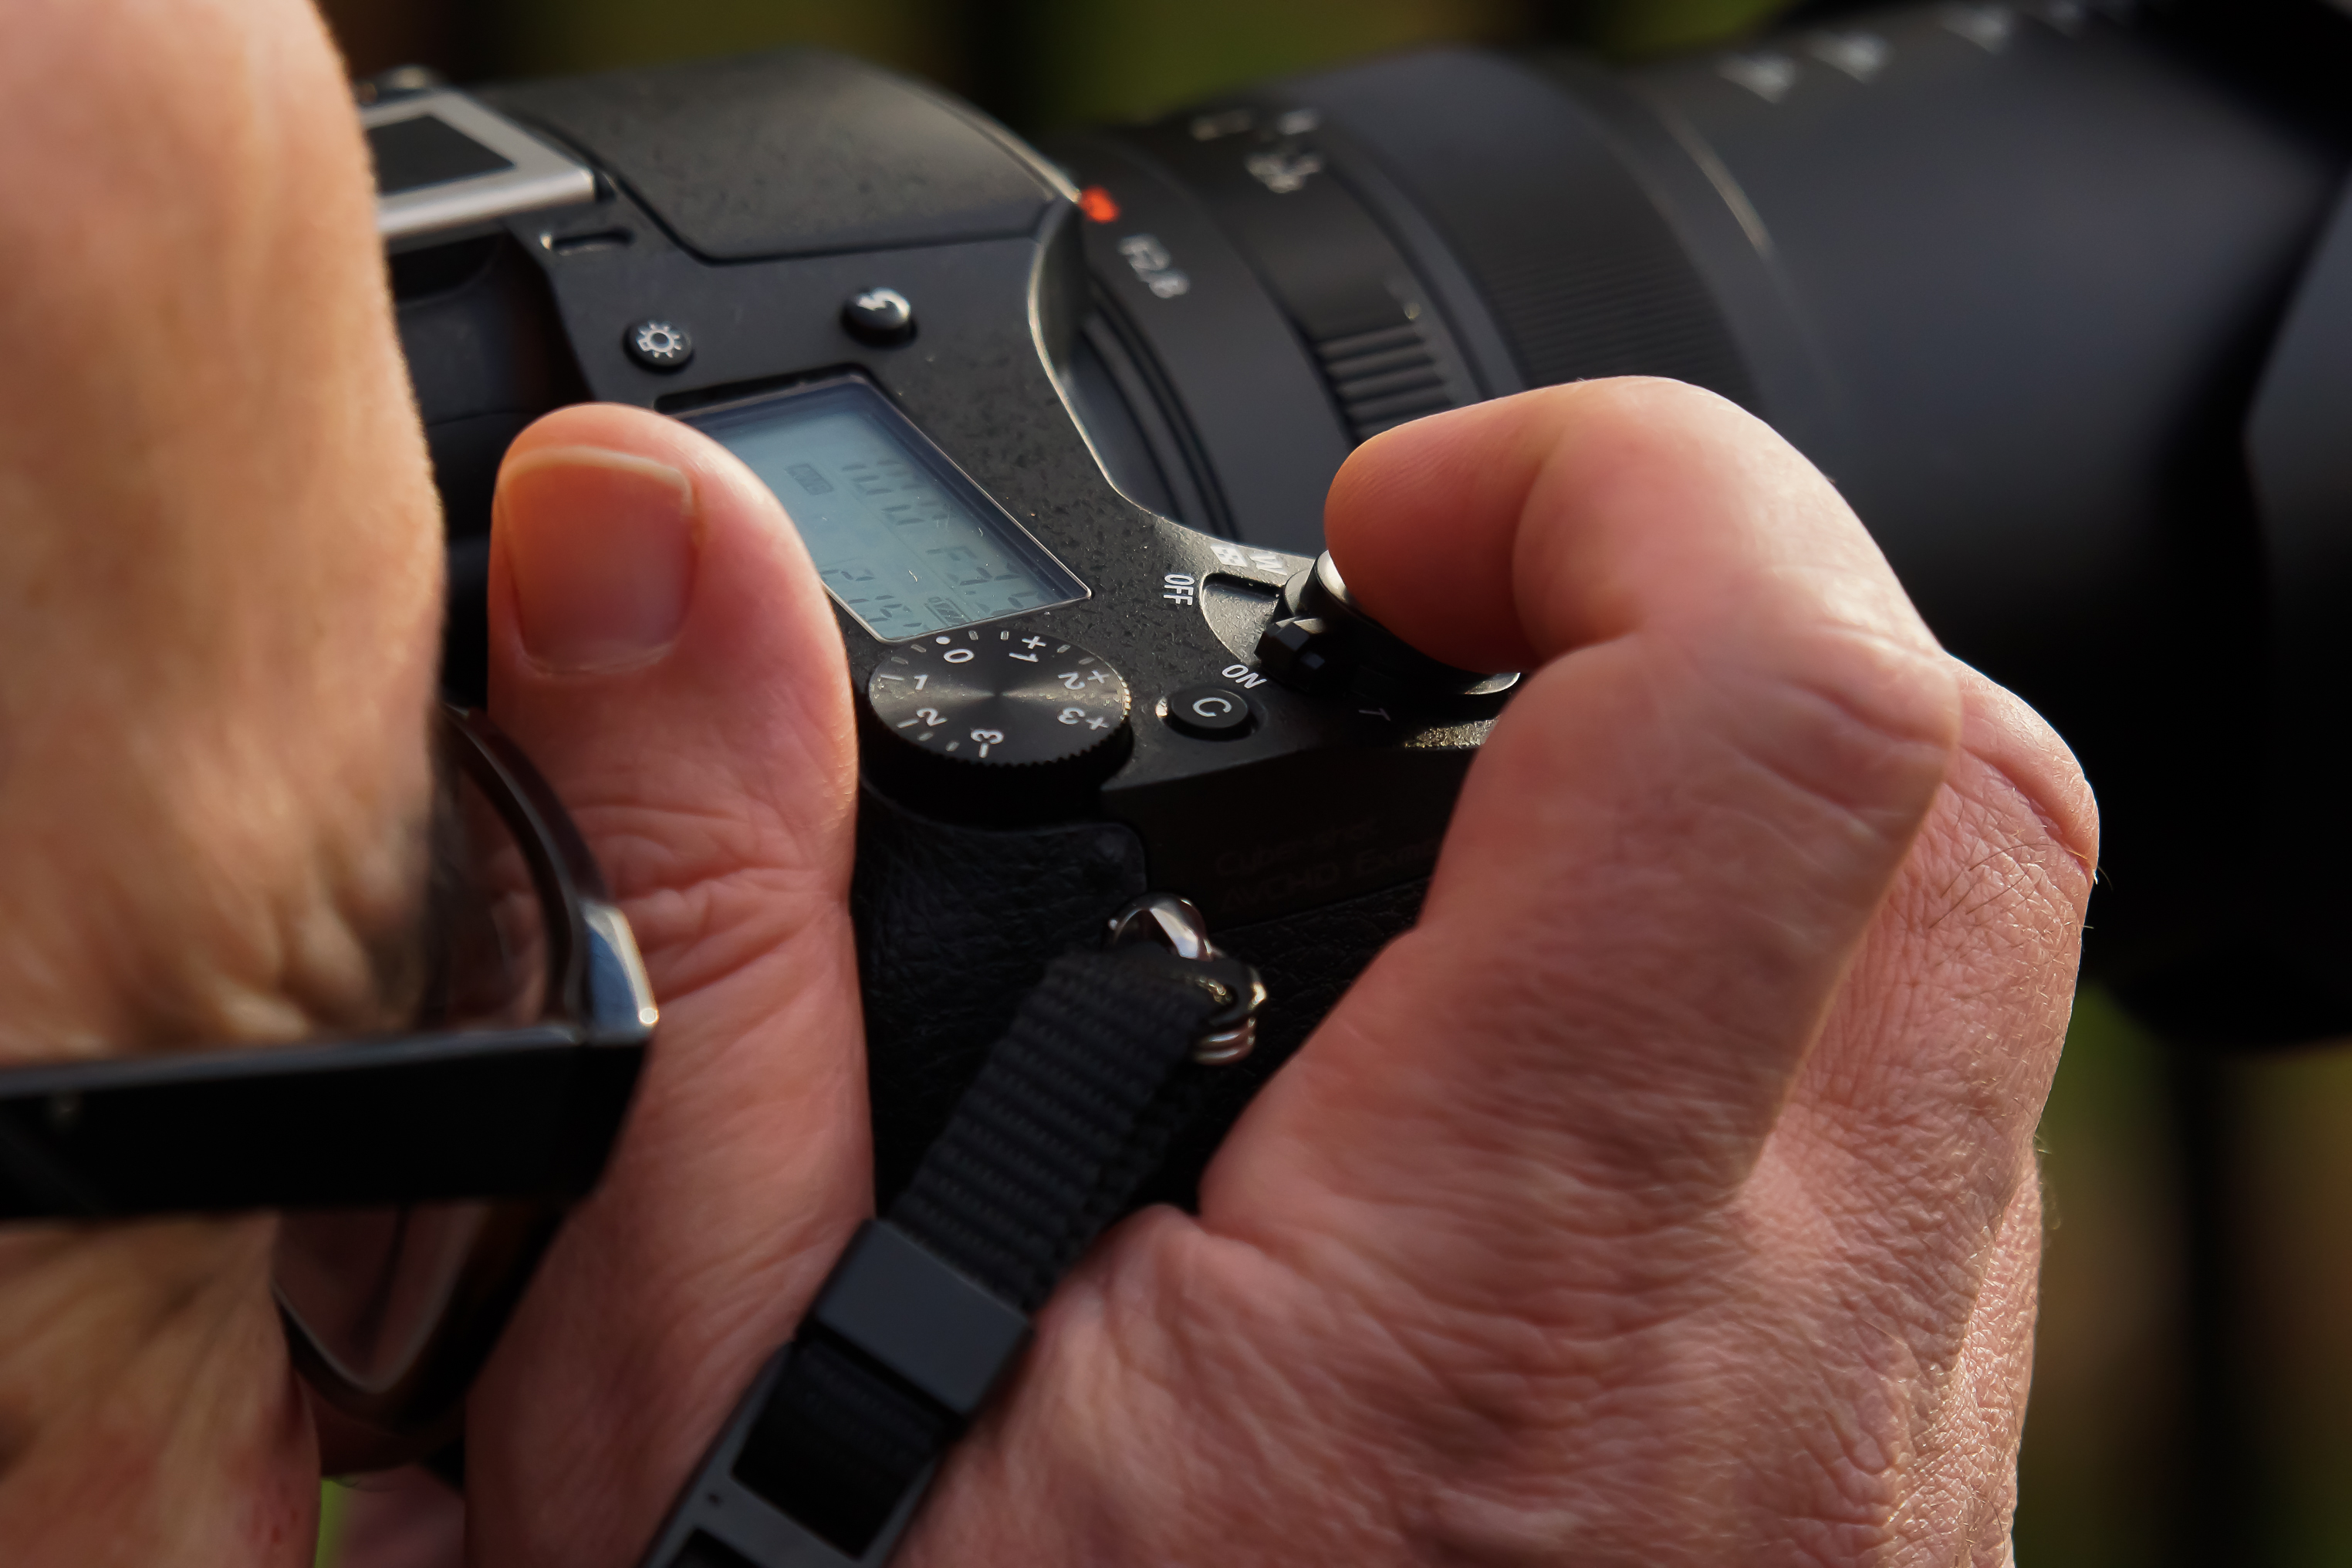
hand, people, street, photo, finger, weapon, gun, calle, gente, photographers, a77, g, ggl1, gaby1, xovesphoto, varios, some, sonya77, sigma50500mm, 50500, xelodegalicia, photographed, fotografiados, fotografos, handgun, gabrielcoru a, firearm